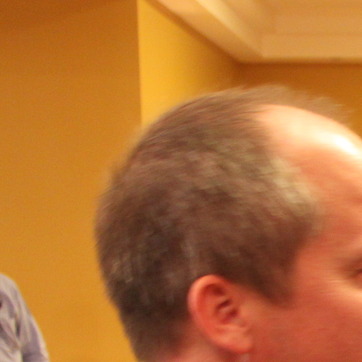
Material: hair